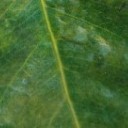
Label: Cerscospora